List of presidents of North Dakota State University

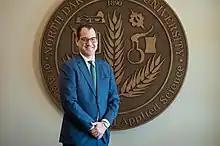
Current president David J. Cook

The following is a complete list of the presidents of North Dakota State University (which is located in Fargo, North Dakota).